Ethel Trew

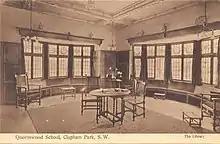
Queenswood school library by Percy Alex Buchanan

Under her leadership the school moved to Sheepwell House in Hatfield, Hertfordshire in 1925 and a preparatory school was established. The oversaw the building of the new school and she took a string interest in the chapel. The school planned for the future and Enid Essame was identified as her replacement and Essame was sent on a fact-finding sabbatical to the US in 1934.